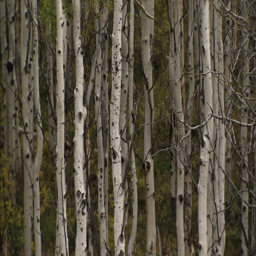
shot of birch trees standing in a forest